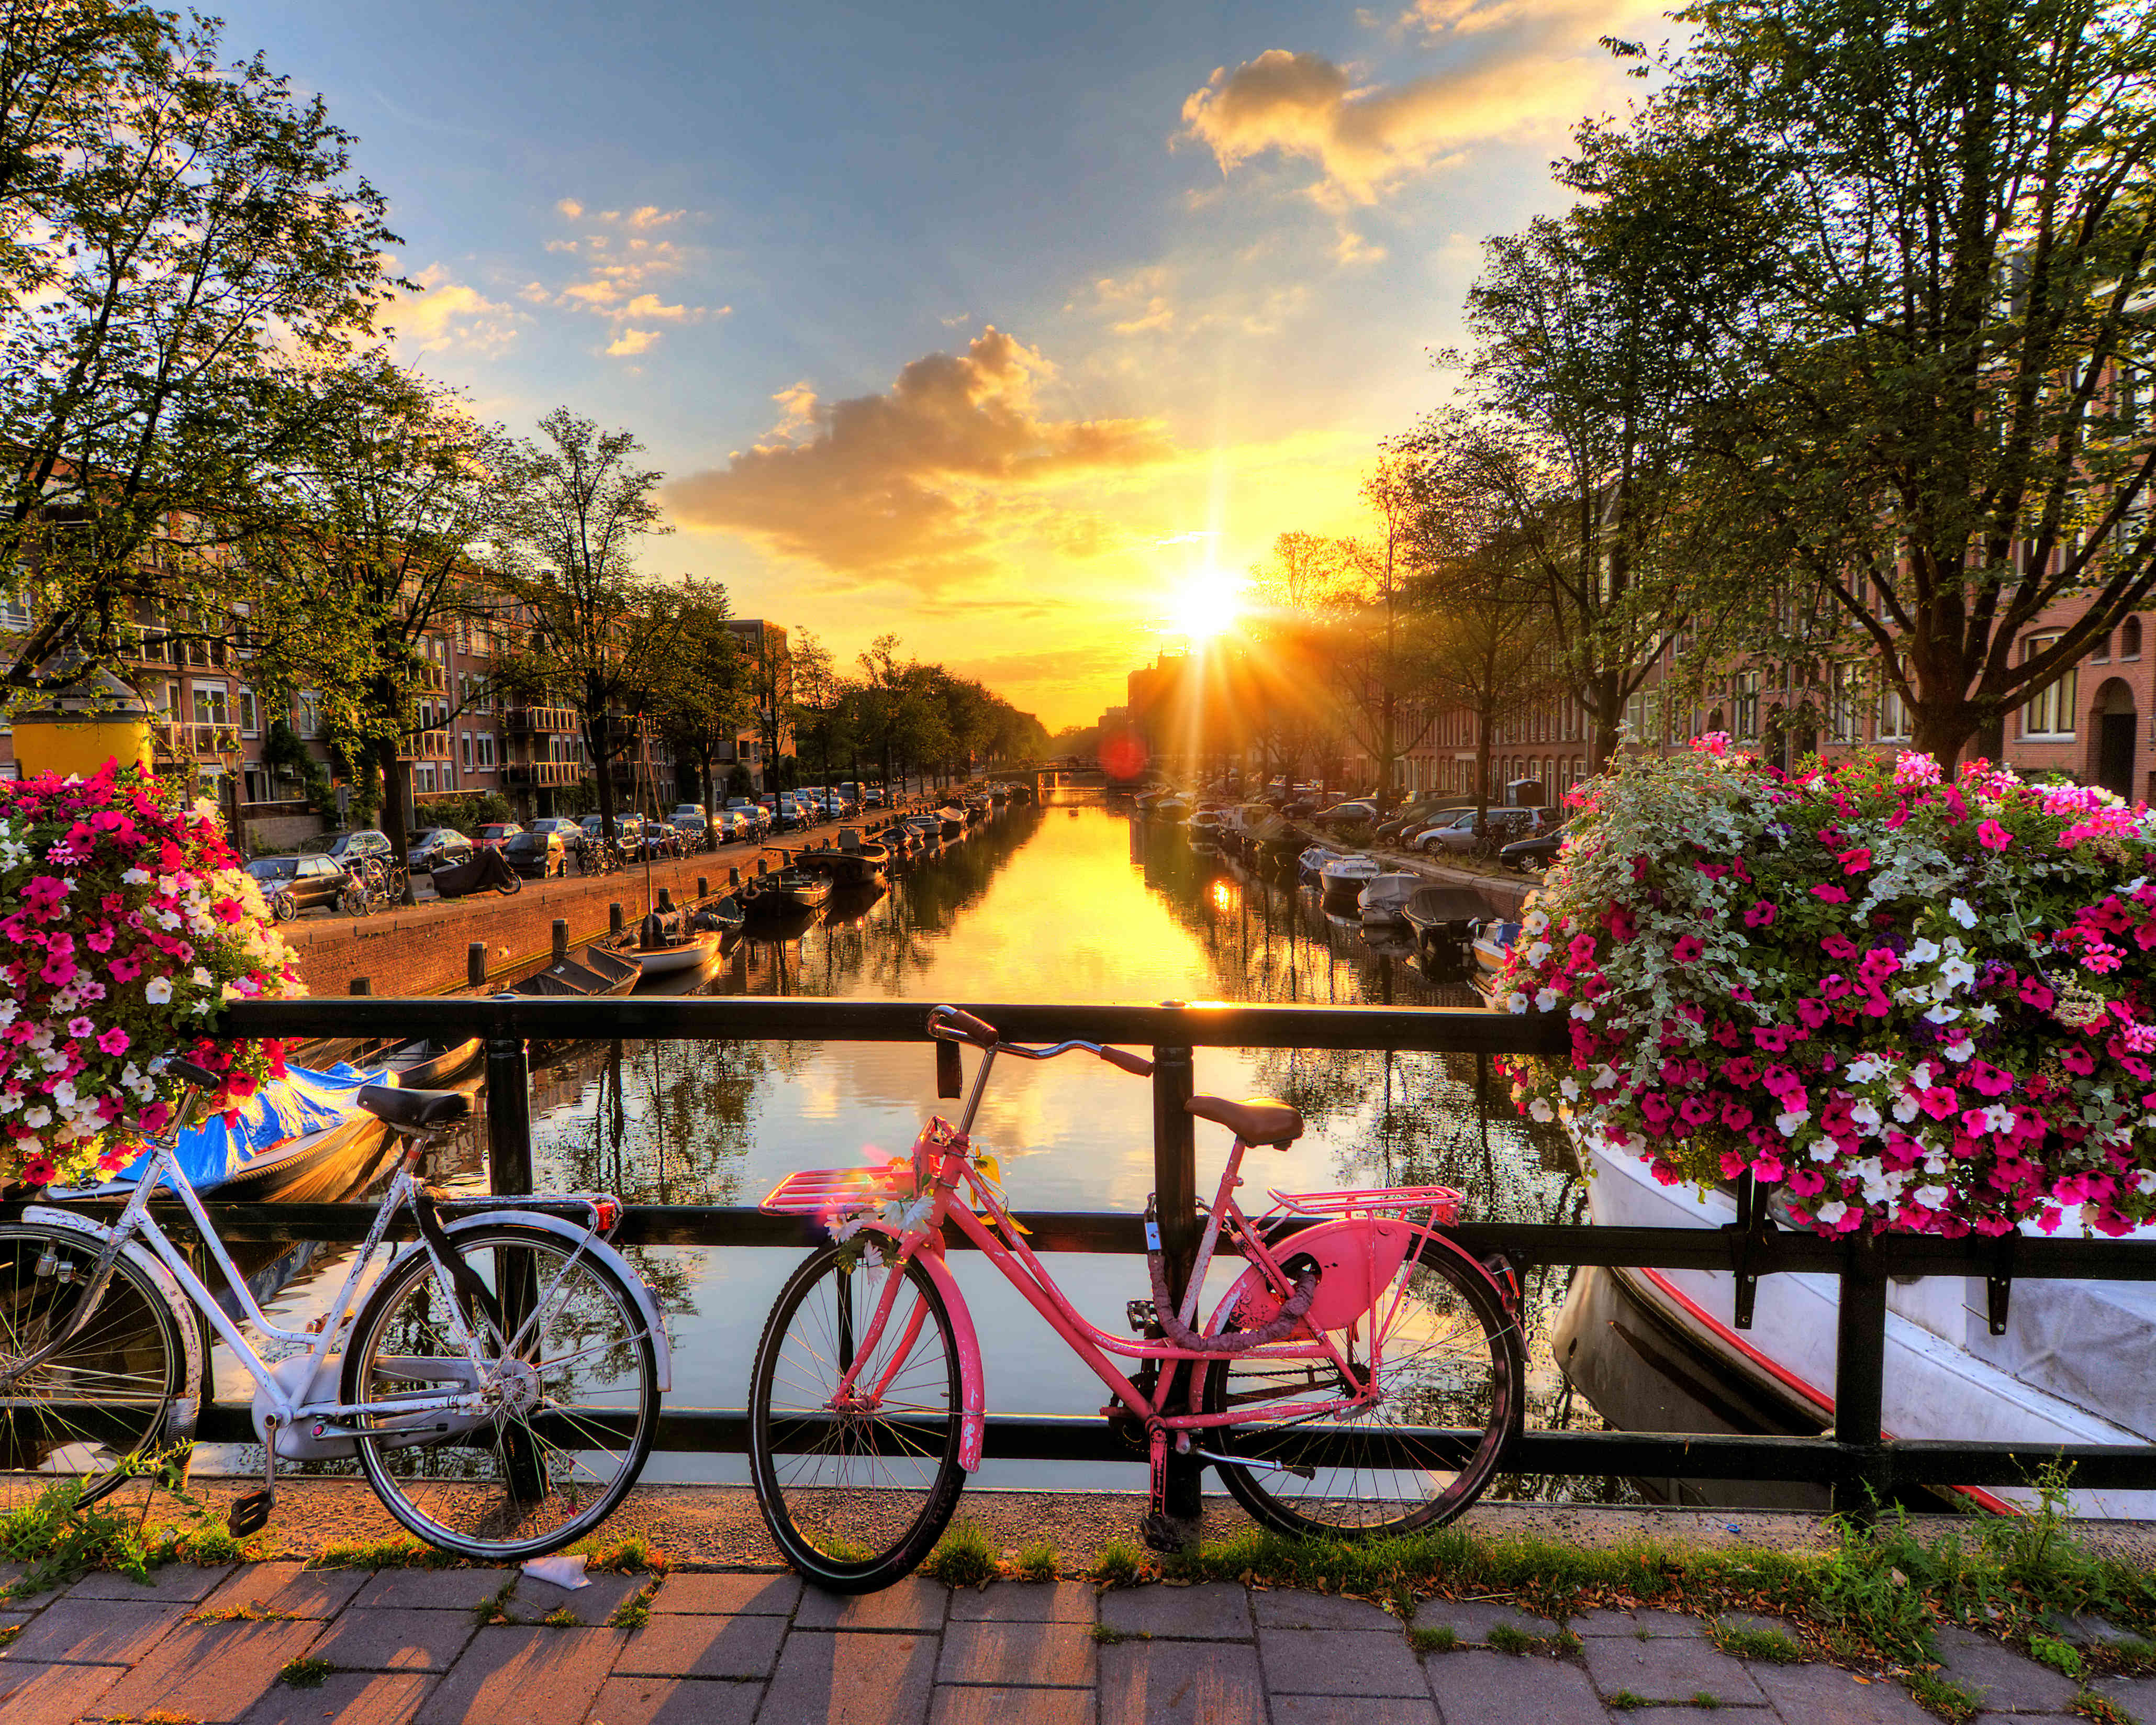
nature, sky, waterway, bicycle, canal, morning, sunset, bicycle wheel, light, cloud, pink, tree, vehicle, mode of transport, beauty, sunlight, sunrise, snapshot, spring, evening, flower, summer, plant, architecture, road bicycle, leisure, river, wheel, landscape, dusk, tourism, city, vacation, bicycle accessory, reflection, street, horizon, spoke, house, magenta, road, mountain, sports equipment